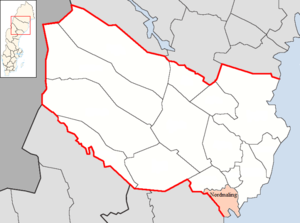
La commune de Nordmaling est une commune suédoise du comté de Västerbotten. 7 511 personnes y vivent. Son chef-lieu se situe à Nordmaling.